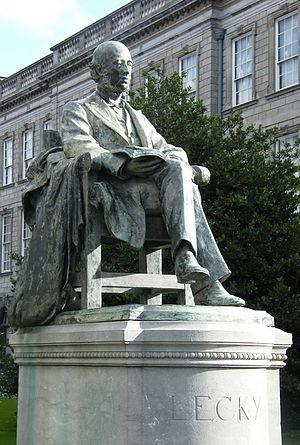
William Edward Hartpole Lecky, né le 26 mars 1838 et mort le 22 octobre 1903) est un historien irlandais.